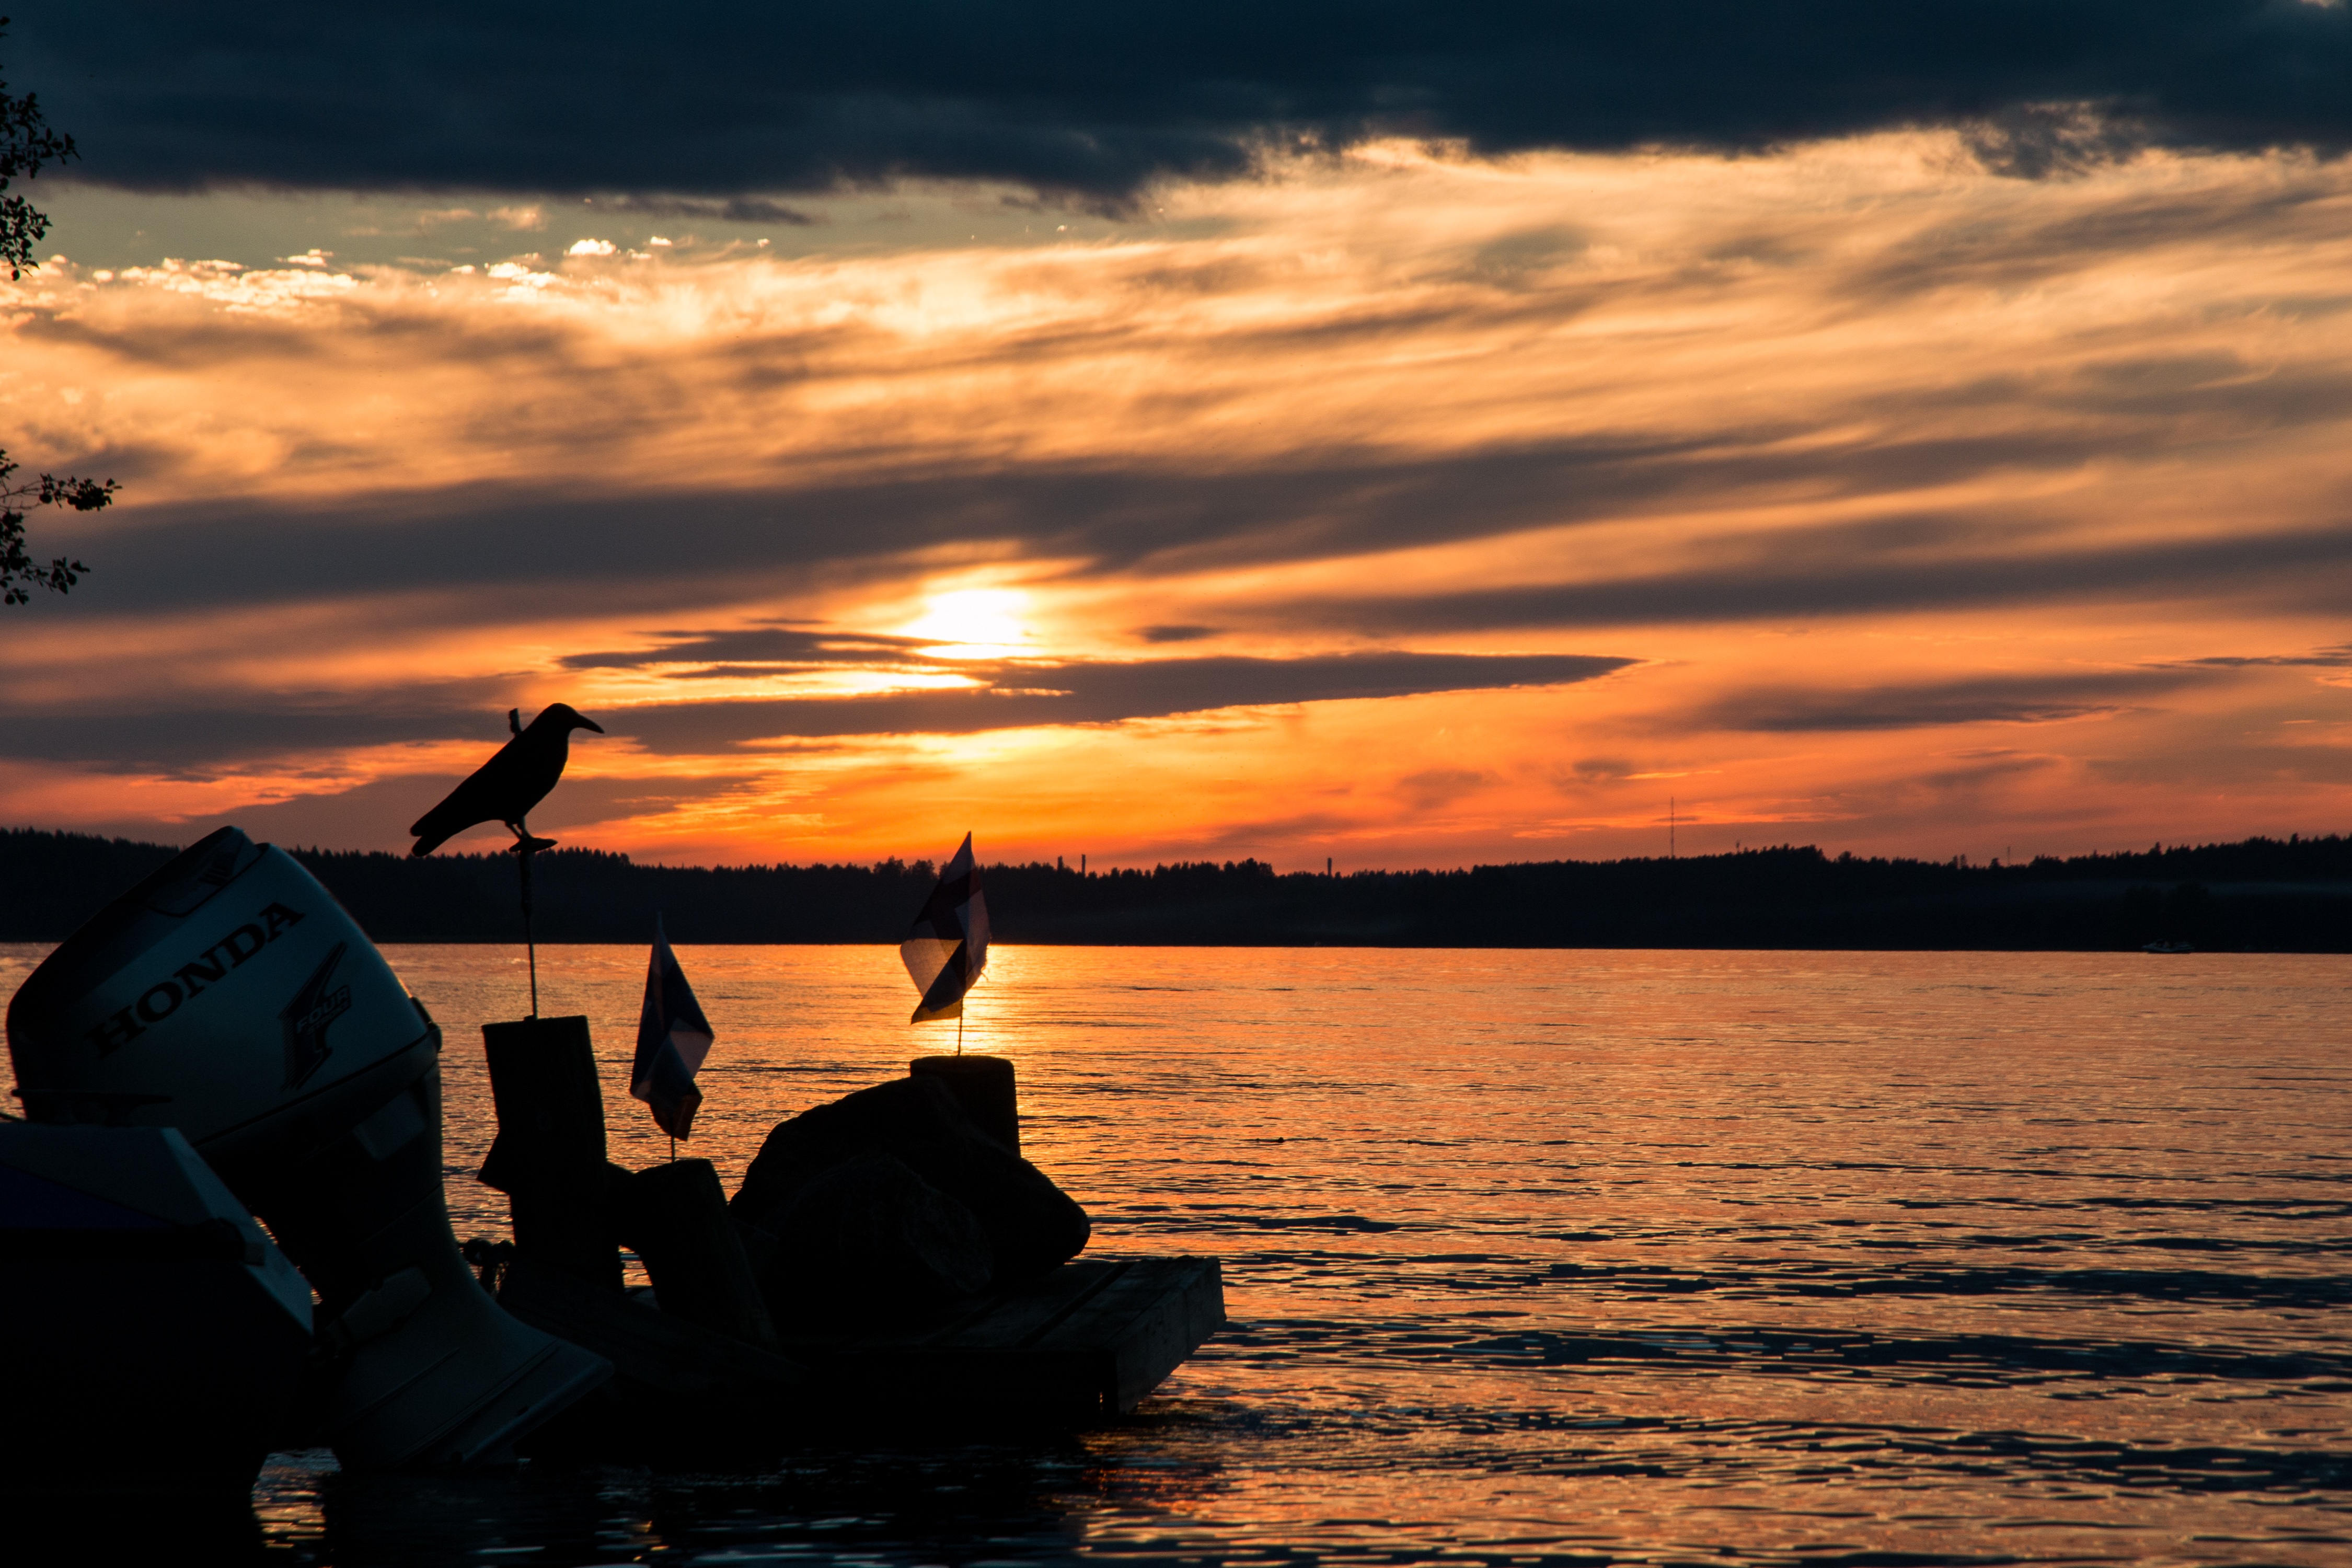
beach, landscape, sea, water, nature, ocean, horizon, bird, cloud, sky, sun, sunrise, sunset, boat, morning, lake, dawn, river, summer, dusk, evening, reflection, calm, clouds, boating, loch, finnish, afterglow, nature photo, summer evening, saimaa